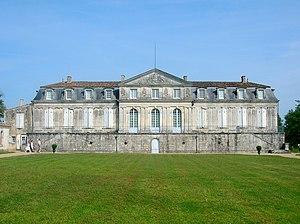
Cet article présente les faits historiques notables de la ville de Marennes, ville du Sud-Ouest de la France, située dans le département de la Charente-Maritime et surnommée la « capitale de l'huître ».
Marennes est une ancienne commune du Sud-Ouest de la France, située dans le département de la Charente-Maritime en région Nouvelle-Aquitaine. Ses habitants sont appelés les Marennais et les Marennaises. Le 1ᵉʳ janvier 2019, elle fusionne avec Hiers-Brouage pour former la commune nouvelle de Marennes-Hiers-Brouage.